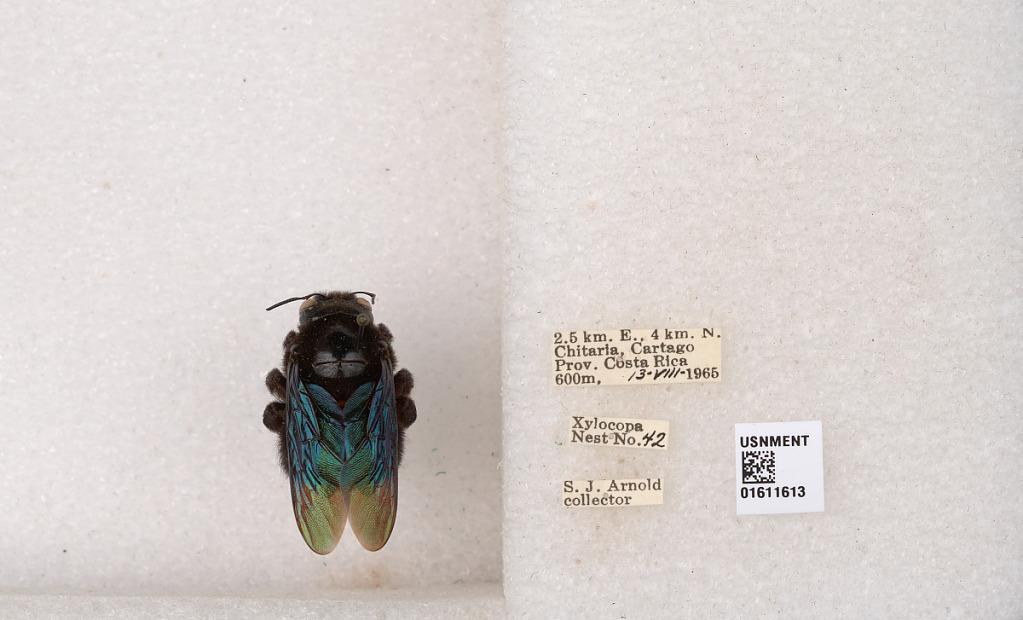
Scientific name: Xylocopa
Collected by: W. Rosenberg
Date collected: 1965-8-13
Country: Costa Rica
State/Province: Cartago
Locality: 2.5 km. E., 4 km. N. Chitaria